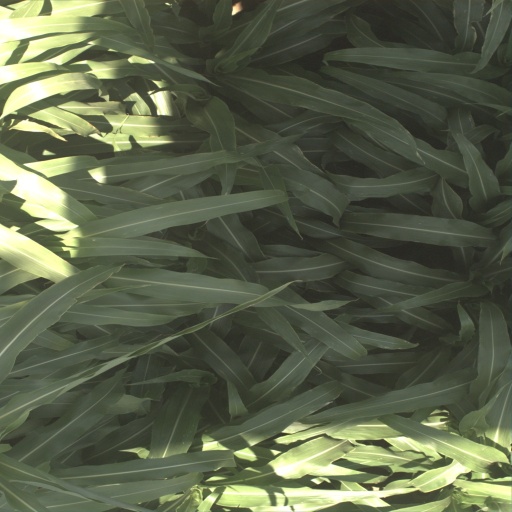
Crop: sorghum